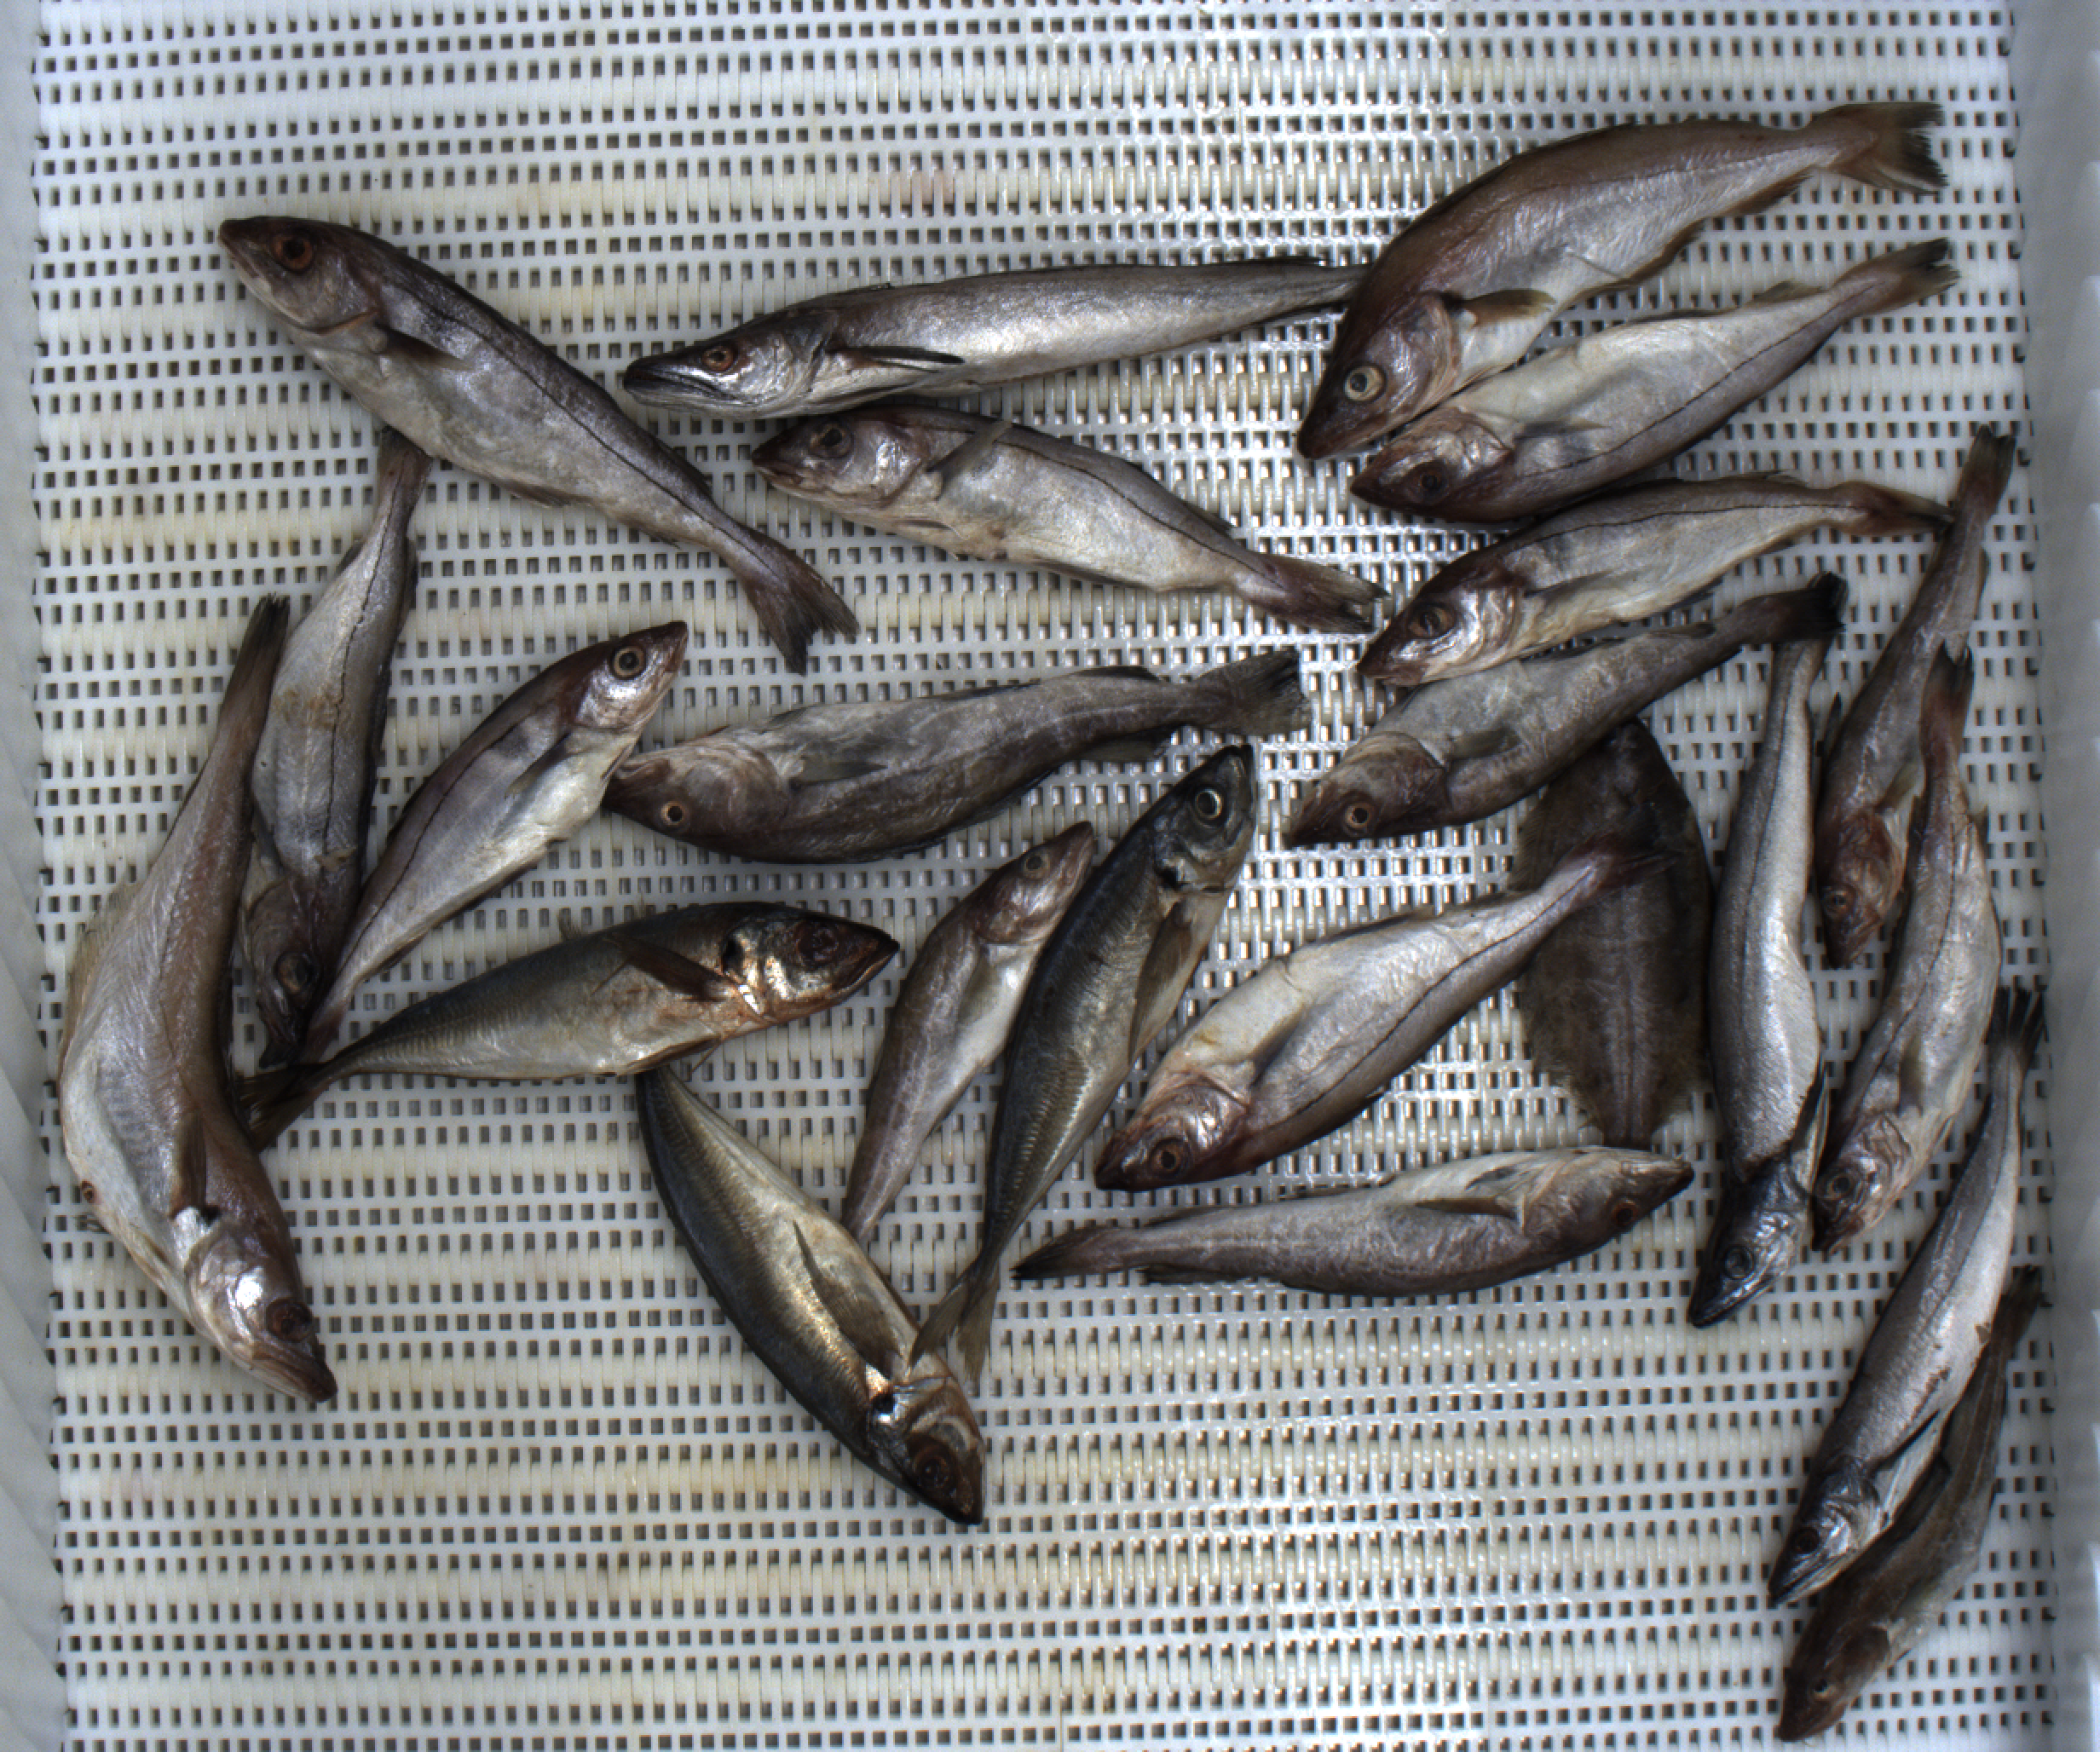
Total fish: 23
Cod: 6
Haddock: 8
Whiting: 2
Hake: 3
Horse mackerel: 3
Saithe: 0
Other: 1